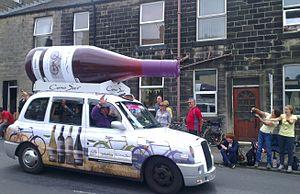
Cono Sur Bicicleta, dans la caravane publicitaire du 6 juillet 2014, lors de la 2e étape du Tour de France dans le Yorkshire
La viticulture au Chili est le produit de la colonisation espagnole. L'océan Pacifique à l'ouest, la chaîne des Andes à l'est, le Chili a de nombreux atouts pour être un pays de grands terroirs : de bonnes terres bien situées, de l'eau, un climat favorable, une main d'œuvre qui connaît la viticulture.